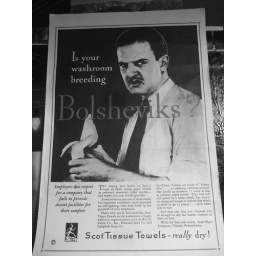
Saw this on the bathroom wall at that art supply store in the u-district underneath Petsmart